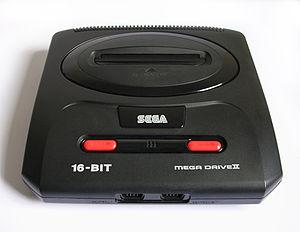
La Saturn ou Sega Saturn est une console de jeux vidéo de cinquième génération commercialisée par Sega. Quatrième console de salon conçue par l'entreprise japonaise, succédant à la Mega Drive, elle sort le 22 novembre 1994 au Japon, le 11 mai 1995 en Amérique du Nord et le 8 juillet 1995 en Europe. La Saturn est dotée d'une architecture intégrant huit processeurs, dont deux microprocesseurs, deux processeurs graphiques et deux dédiés à l'audio. Ses jeux sont édités au format CD-ROM et sa ludothèque se compose de nombreux jeux issus de l'arcade, ainsi que de titres originaux.